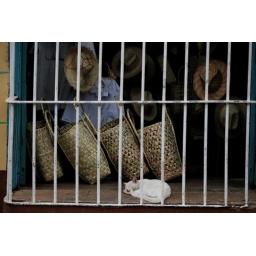
Cat sleeping in hat shop window